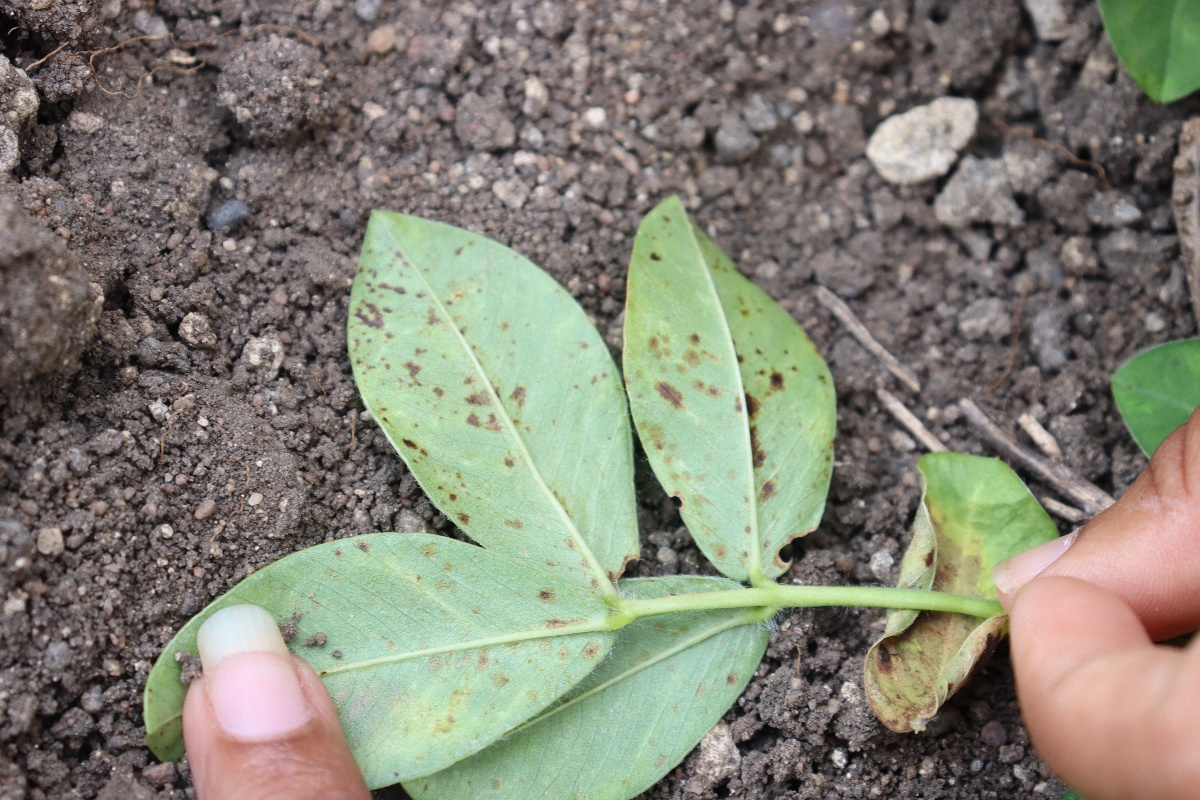
Label: rust